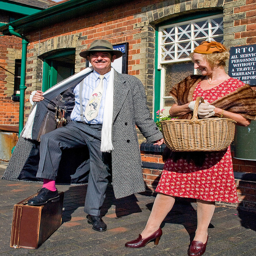
A guy with a big coat and woman looking at him.
a man and a woman are standing outside
A man and a woman dressed in early times outfits.
A couple stand beside a shop in vintage clothing.
Man and women dressed up and standing outside of a building.